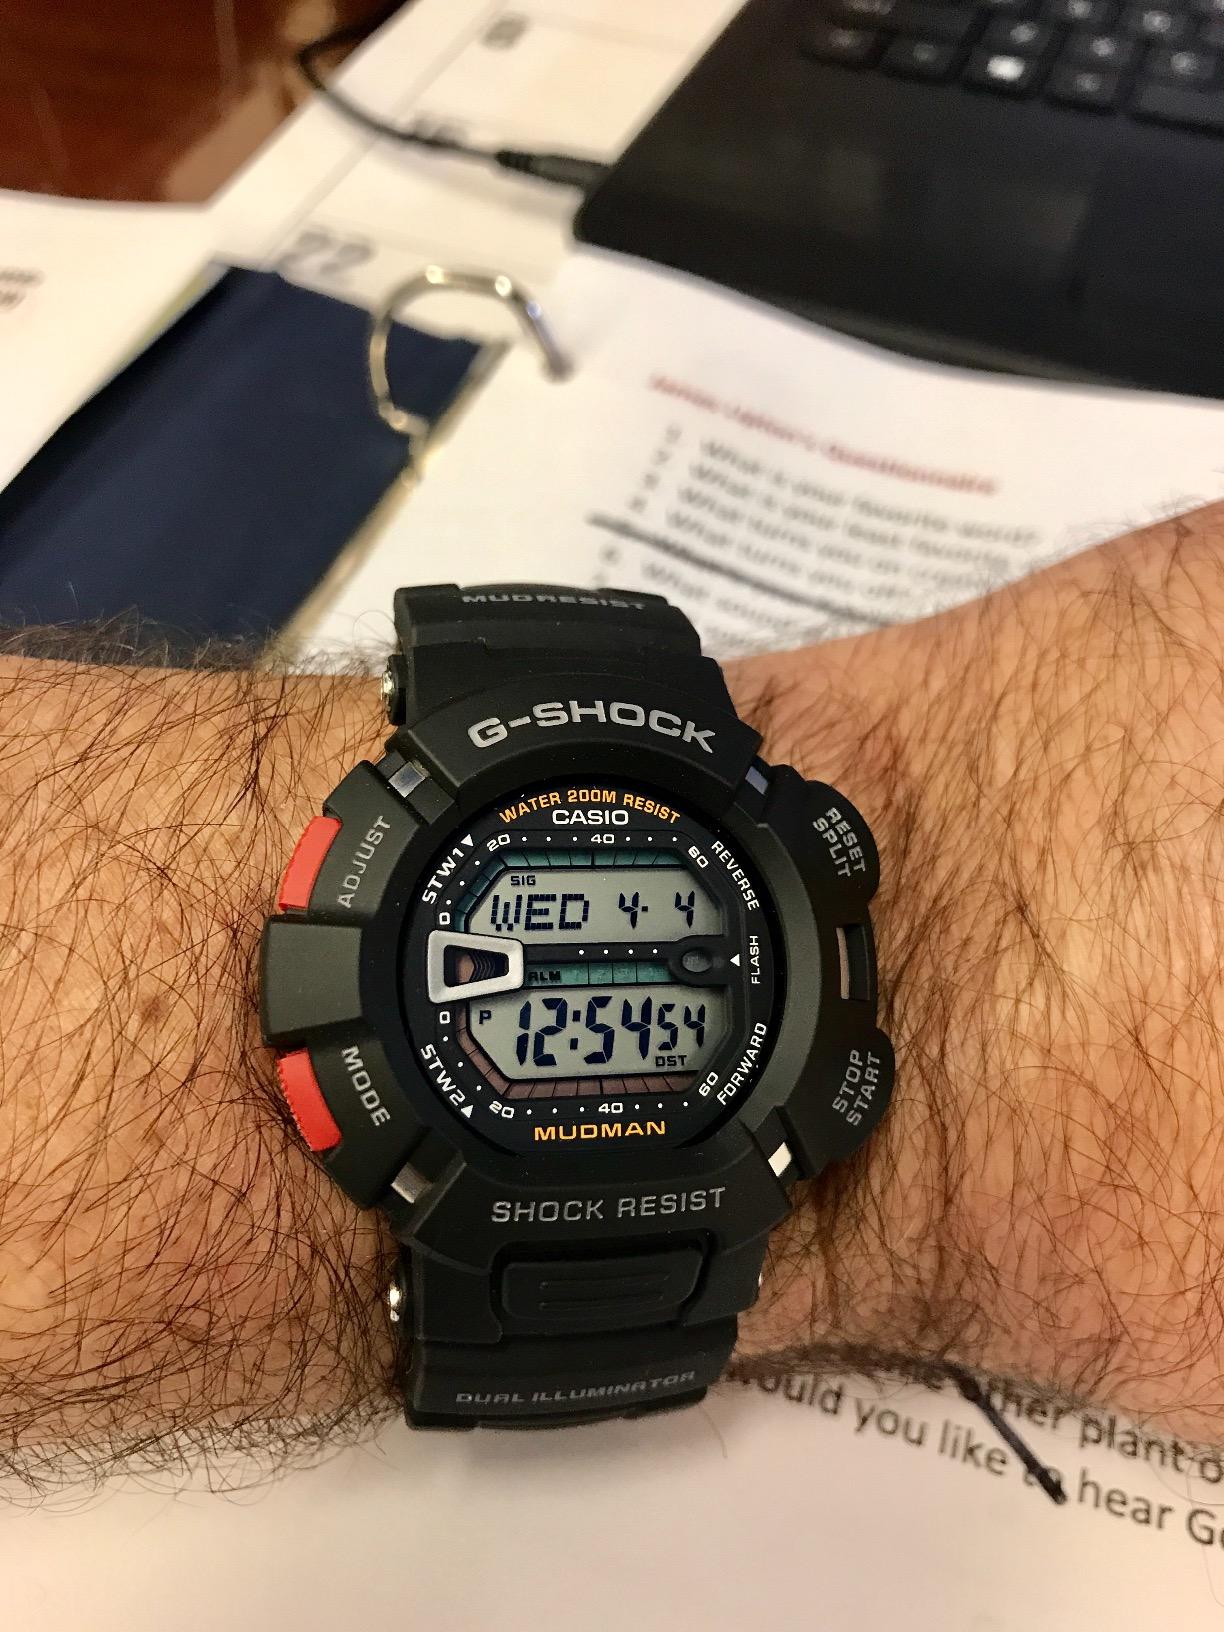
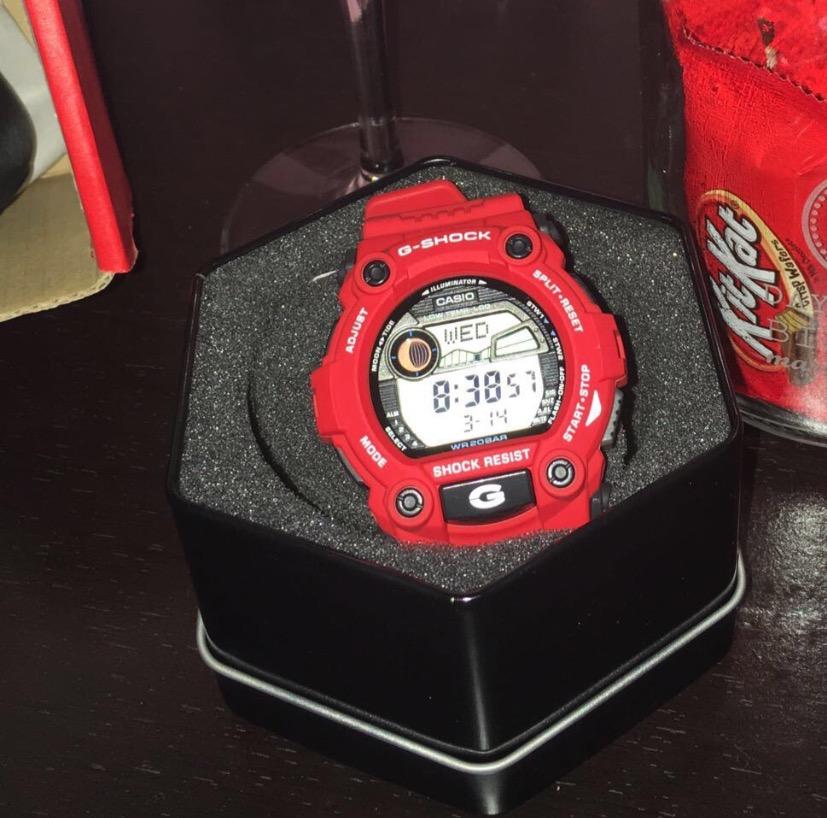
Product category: accessories_watch
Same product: no